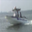
Label: ship